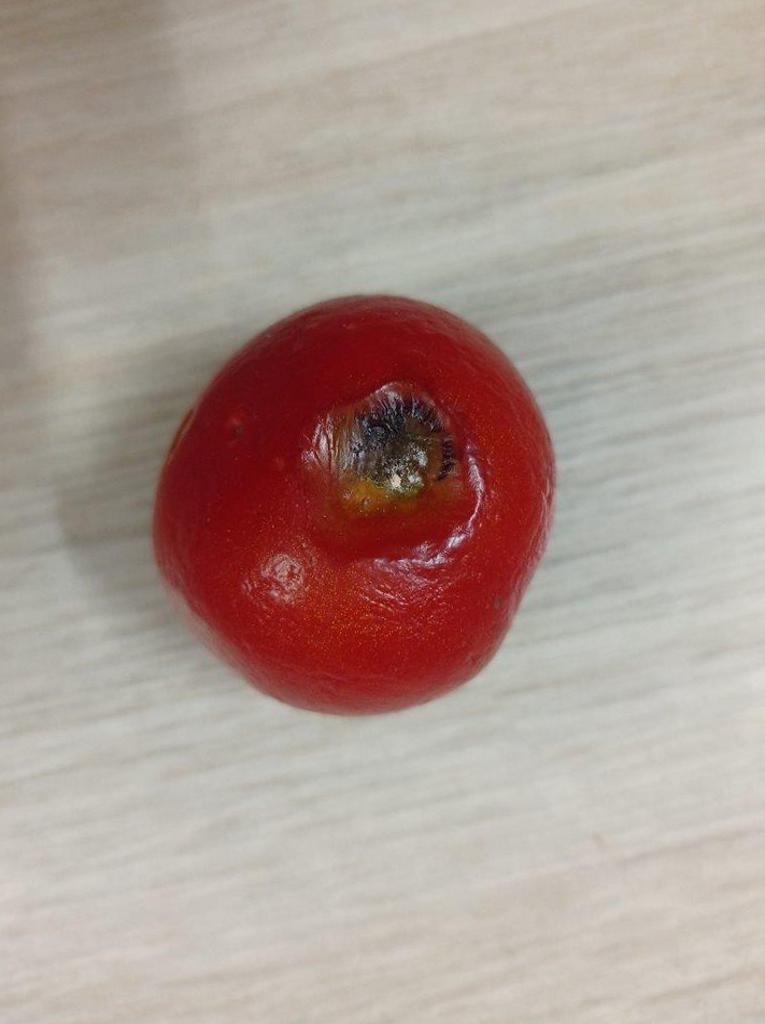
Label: Rotten